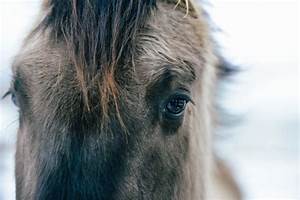
Label: cavallo